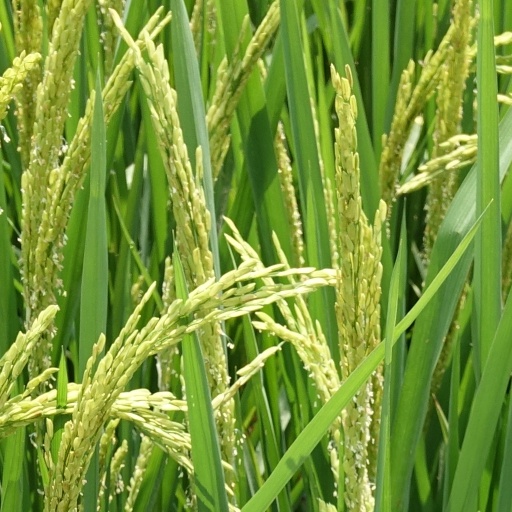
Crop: rice